Nino Pecoraro

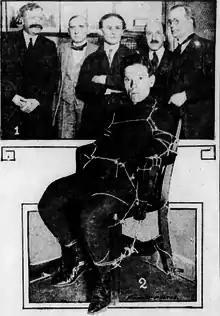
Nino Pecoraro

Nino Pecoraro (1899–1973) was an Italian spiritualist medium who was exposed as a fraud.